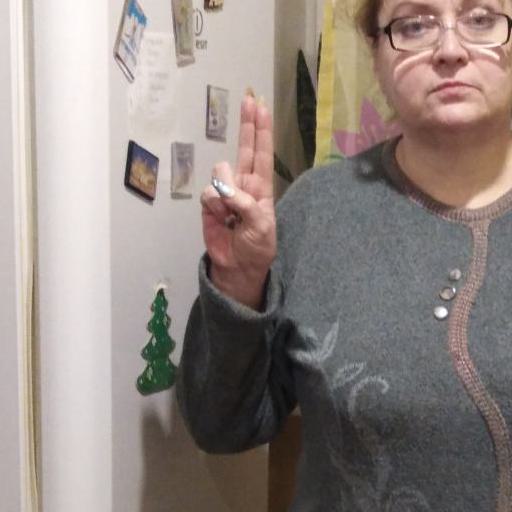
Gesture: two_up